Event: Nepal Earthquake
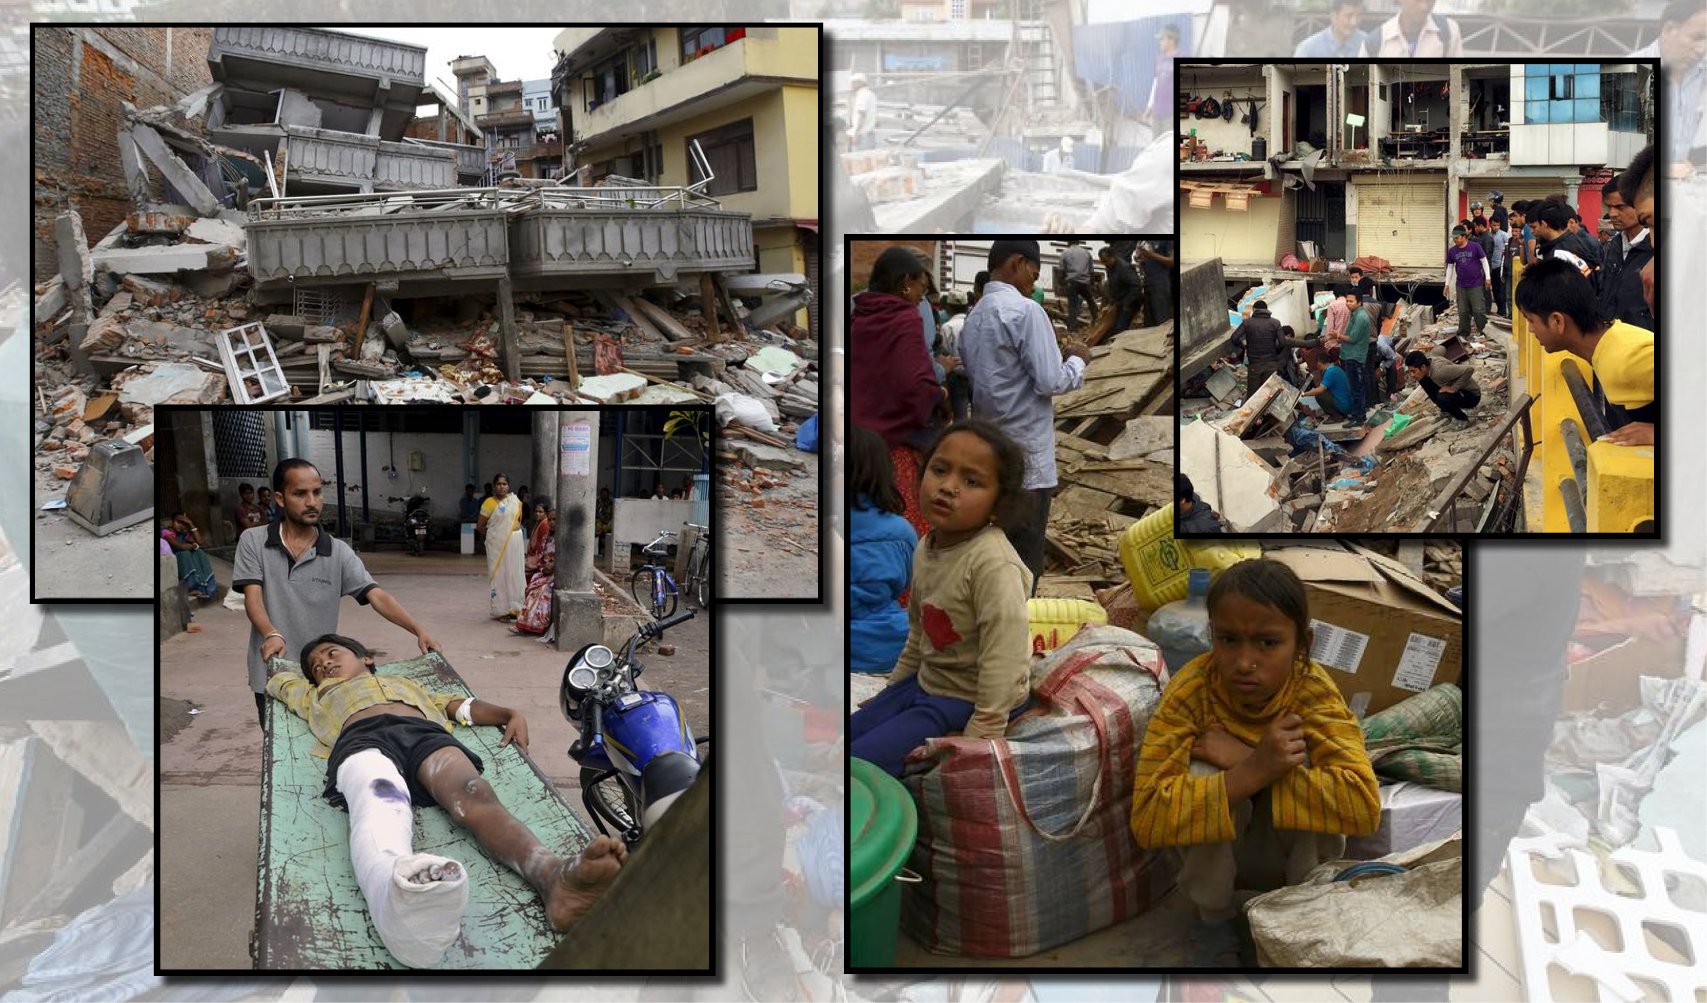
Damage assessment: damage